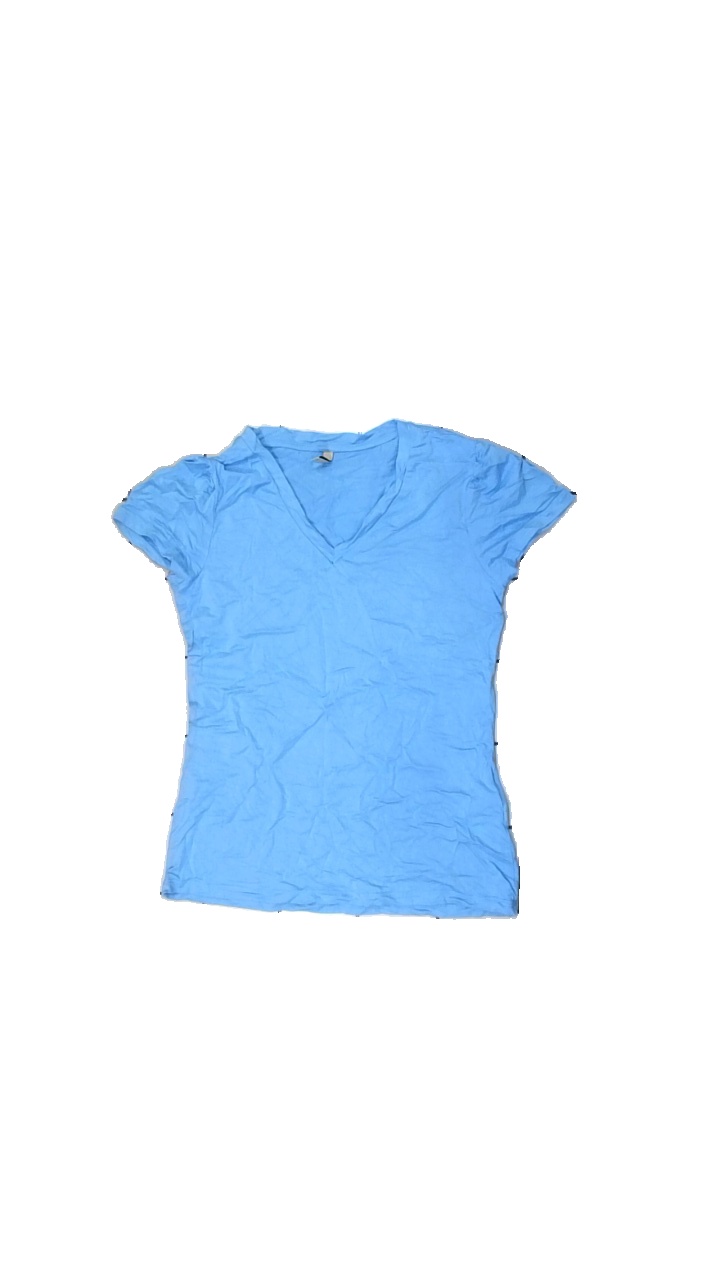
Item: T-shirt (Ladies)
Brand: Soya/soyaconcept
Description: Blue t-shirt
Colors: Blue
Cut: Regular, V-collar
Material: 100% Viscose
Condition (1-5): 5
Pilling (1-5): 5
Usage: Reuse
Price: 50-100